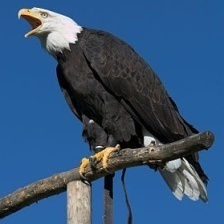
Species: BALD EAGLE
Scientific name: HALIAEETUS LEUCOCEPHALUS